Ballylaneen

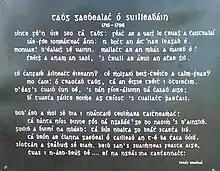
Inscription on the gravestone for Tadhg Gaelach Ó Súilleabháin originally composed by Donnacha Rua in Latin (carved on the gravestone) and translated to Irish shown on the black plaque (above) by teacher Tom Walsh around 1910.

The old graveyard in Ballylaneen is the burial place of the famous composer of Christian poetry in Munster Irish Tadhg Gaelach Ó Súilleabháin. His tombstone is a flat upright monument with a curved top and a Neo-Latin epitaph on the front. It's located a few metres from the gable end of the old National School building. The Latin epitaph was composed by the poet Donnchadh Ruadh Mac Conmara (buried in Newtown, 4 miles away), who was a friend of his. The Irish translation on the black plastic plaque (shown right) was done by Tom Walsh (Tomas Breatnac), the teacher in the old National School in the early 1900s. Tadhg Gaelach Ó Súilleabháin (Timothy O'Sullivan) was born in Tuar na Fola (Tournafulla), County Limerick around 1715. He moved first to Cork, where he lived for about 30 years, and later to County Waterford and died in Waterford City in 1795. His writings include "Timothy O'Sullivan's Pious Miscellany" published in English translation in 1802 in Clonmel (his work was originally written and published in Irish while he was alive). His works were republished in Irish in 1868 by John O'Daly Publishers, 9 Anglesea St., Dublin (see reprint at https://archive.org/stream/piousmiscellanyo00suoft#page/n3/mode/2up), and there is considerable information in the preface written by O'Daly, although O'Daly's account of Tadhg Gaelach's dates and birthplace are now agreed to be incorrect. Up to the time of his death, Tadhg Gaelach was admired and possibly sometimes looked after by a relatively prosperous local Catholic farming family, the O'Callaghans. He was also a frequent guest of Ballylaneen Parish Priest, Rev Richard Morrissey, who is most likely to be responsible for Tadhg's being buried here. Other patrons of his included an O'Phelan (Faoláin) family of the Decies, and one of his songs is written in their honour ("Do Seoirse agus Domhnall Ó Faoiláin" to be sung to the air of "Bonny Jane", see https://archive.org/stream/piousmiscellanyo00suoft#page/82/mode/2up). Tadhg Gaelach's hymns were published by "an tAthair" Pádraig Ua Duinnín in Dublin in 1903.